Bird visual acuity rendering: 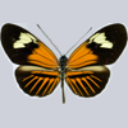
Butterfly visual acuity rendering: 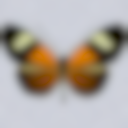
Species: melpomene
Subspecies: schunkei
Sex: male
View: dorsal
Hybrid status: subspecies synonym
Locality: Huacamayo Rio PER PU
Coordinates: -13.5, -69.683